Kichaka

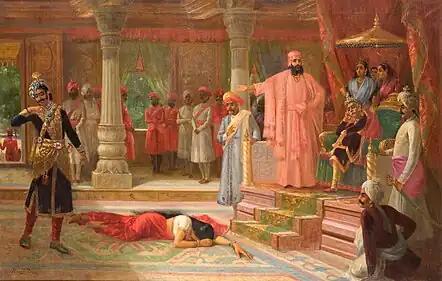
Kichaka (left) kicks Draupadi in the royal court of Virata, painting by Raja Ravi Varma

During their exile, the Pandavas spent their thirteenth year incognito at the court of King Virata. To remain hidden, they took on various disguises and occupations. Draupadi, the wife of the Pandavas, assumed the name Malini and served as a Sairandhri (maid and chaperone) to Queen Sudeshna. When Kichaka first saw Malini (Draupadi), he became infatuated with her beauty. Despite repeated attempts to win her affection, Draupadi rejected his advances, warning him that she was already married to gandharva (celestial musician).